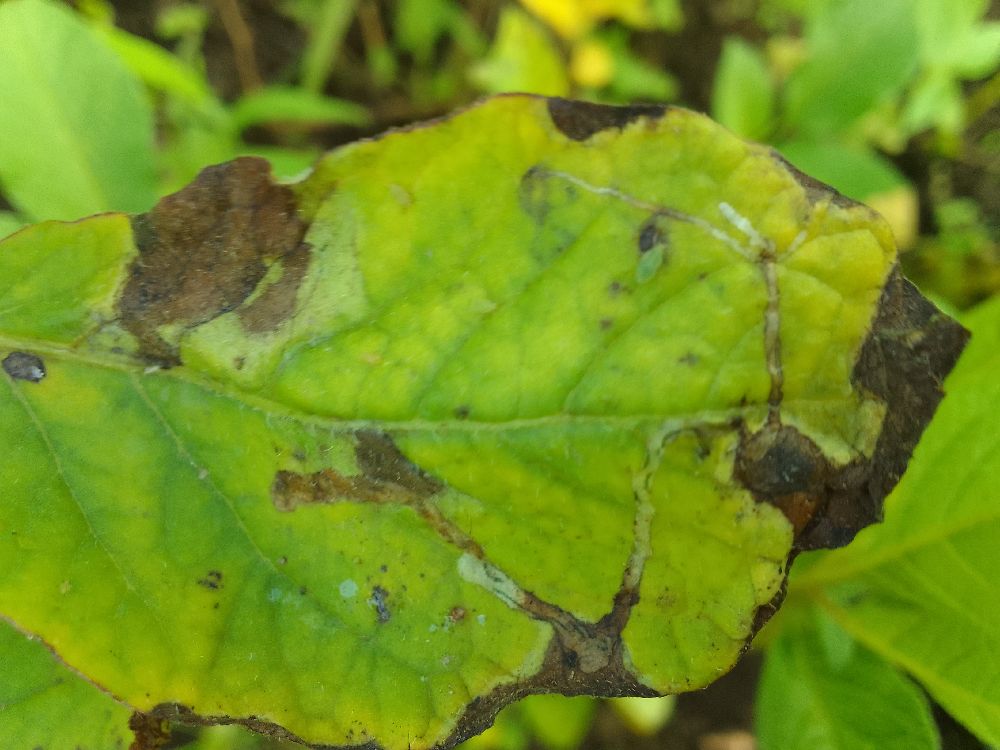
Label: Early blight